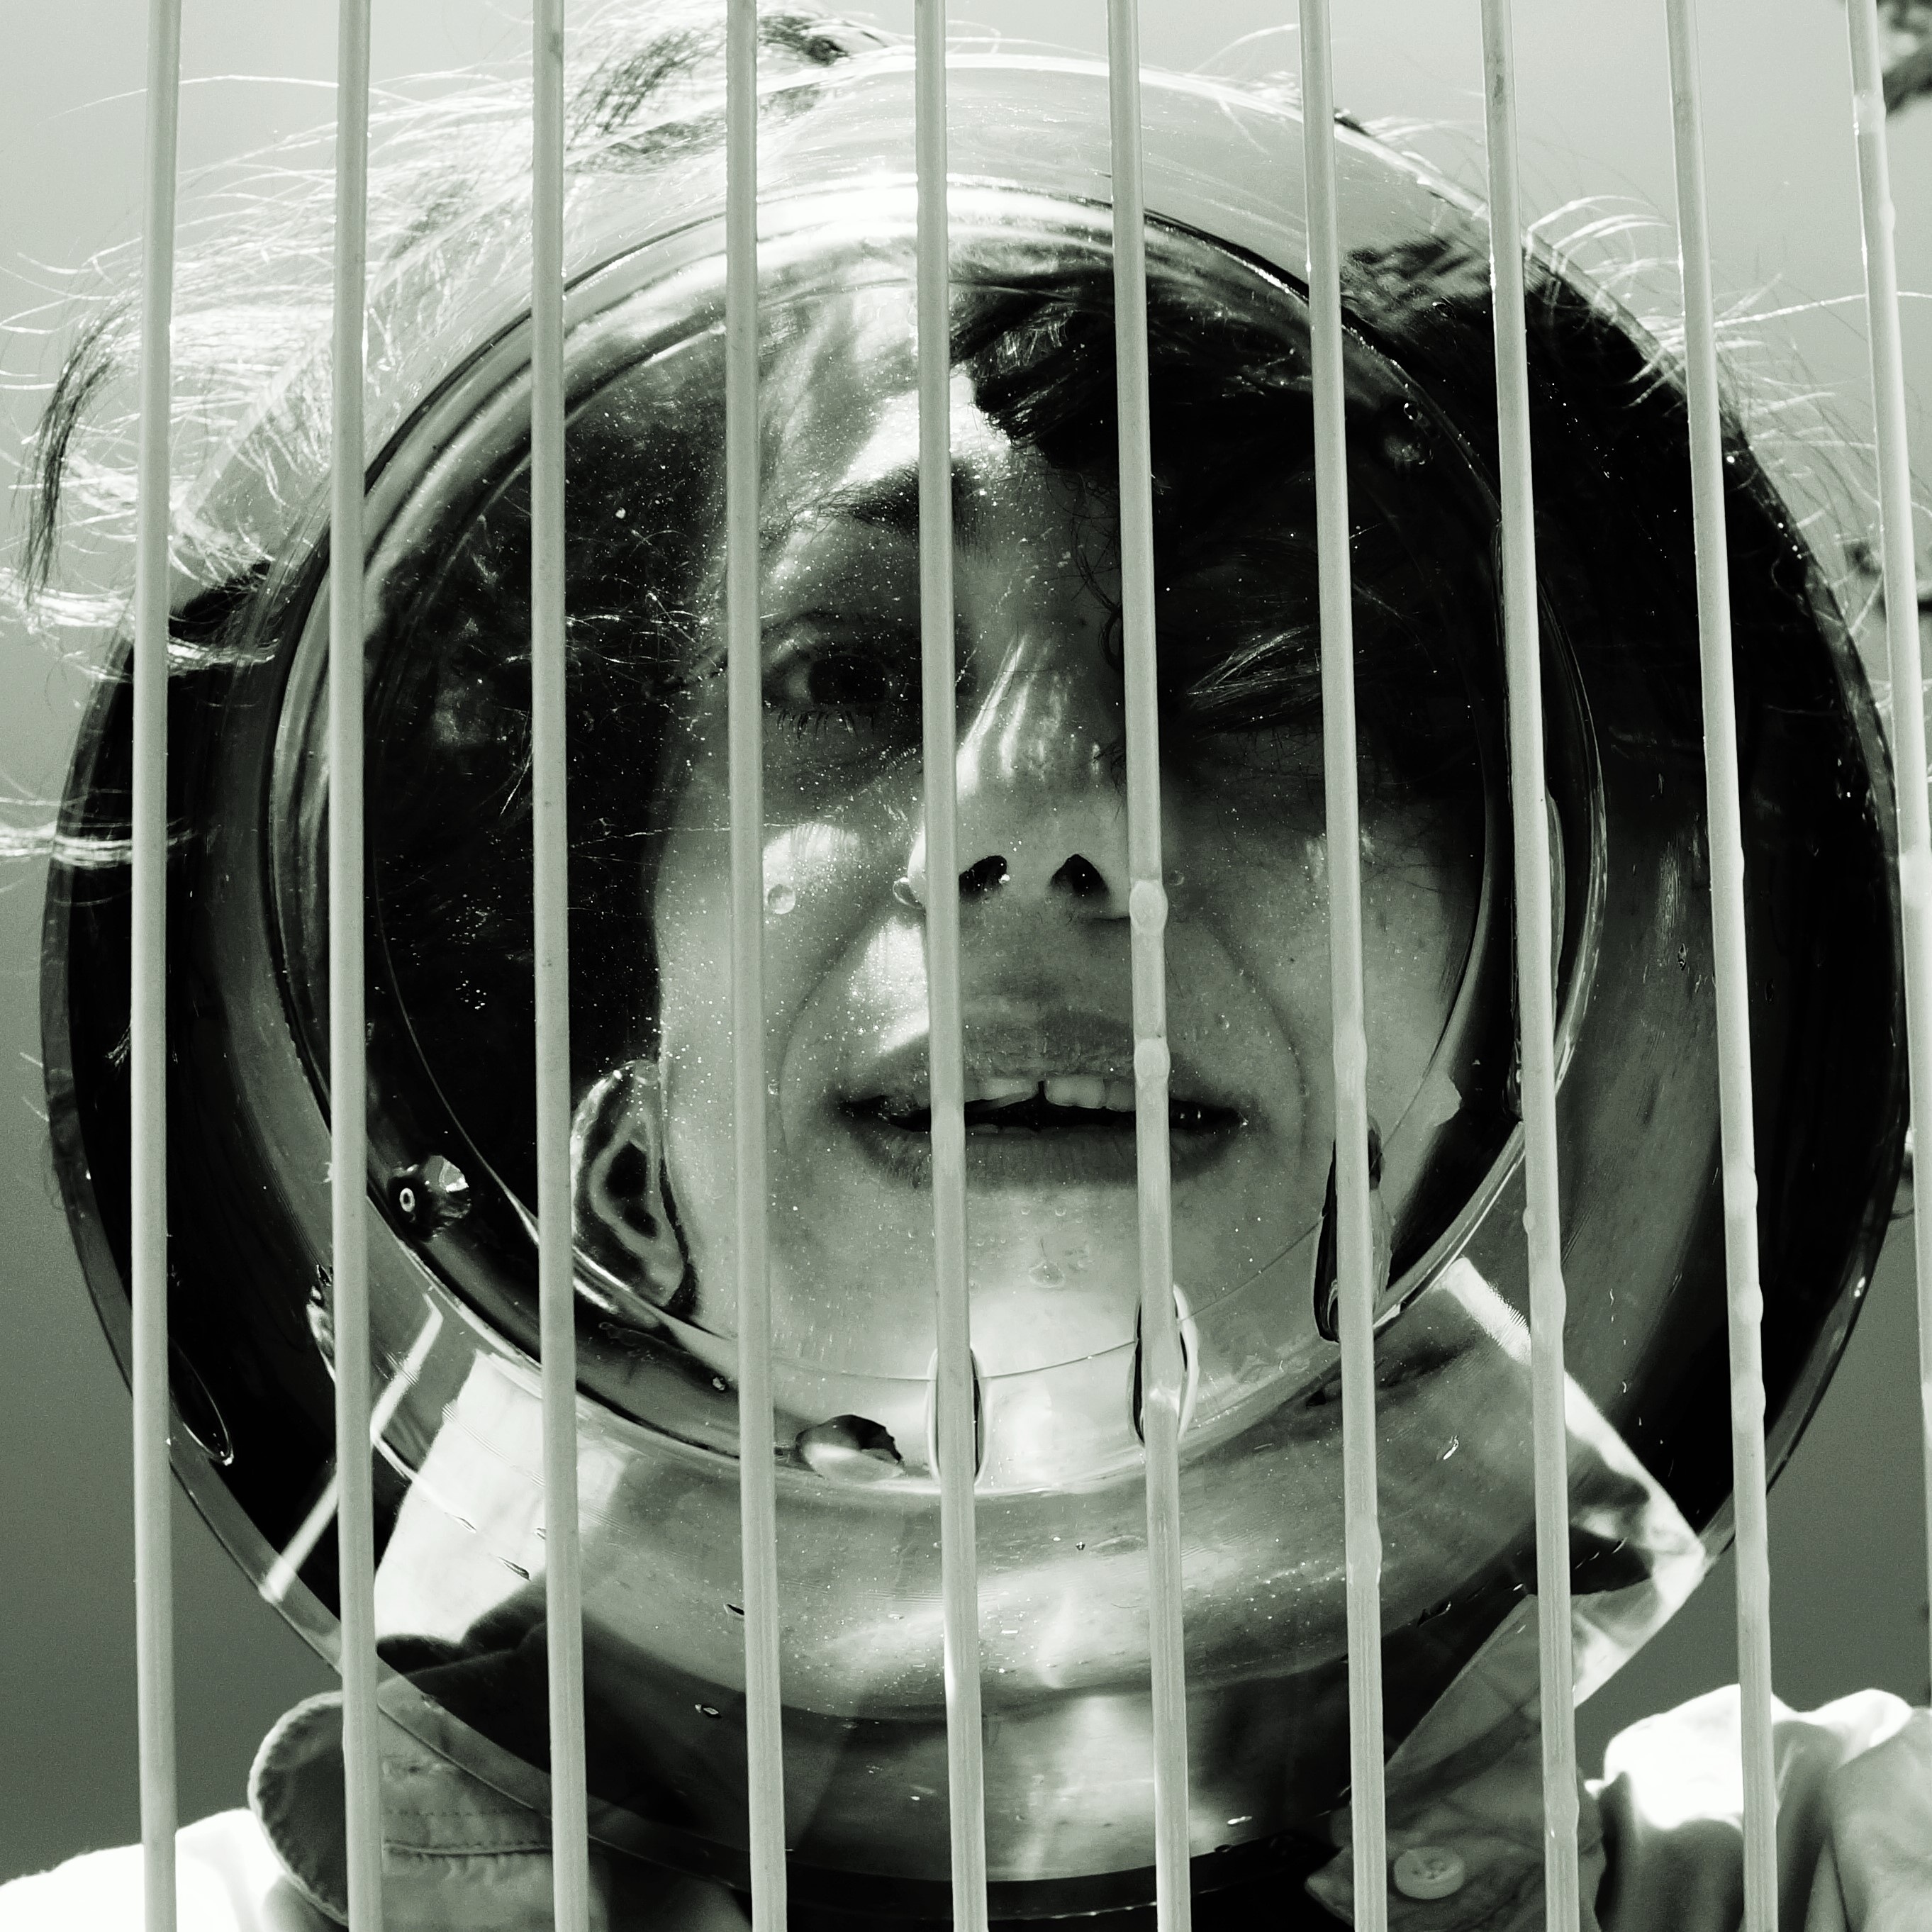
water, black and white, woman, white, photography, window, glass, black, monochrome, face, art, design, symmetry, prison, photograph, snapshot, image, idea, shape, unusual, get lost, glass of water, monochrome photography, drown